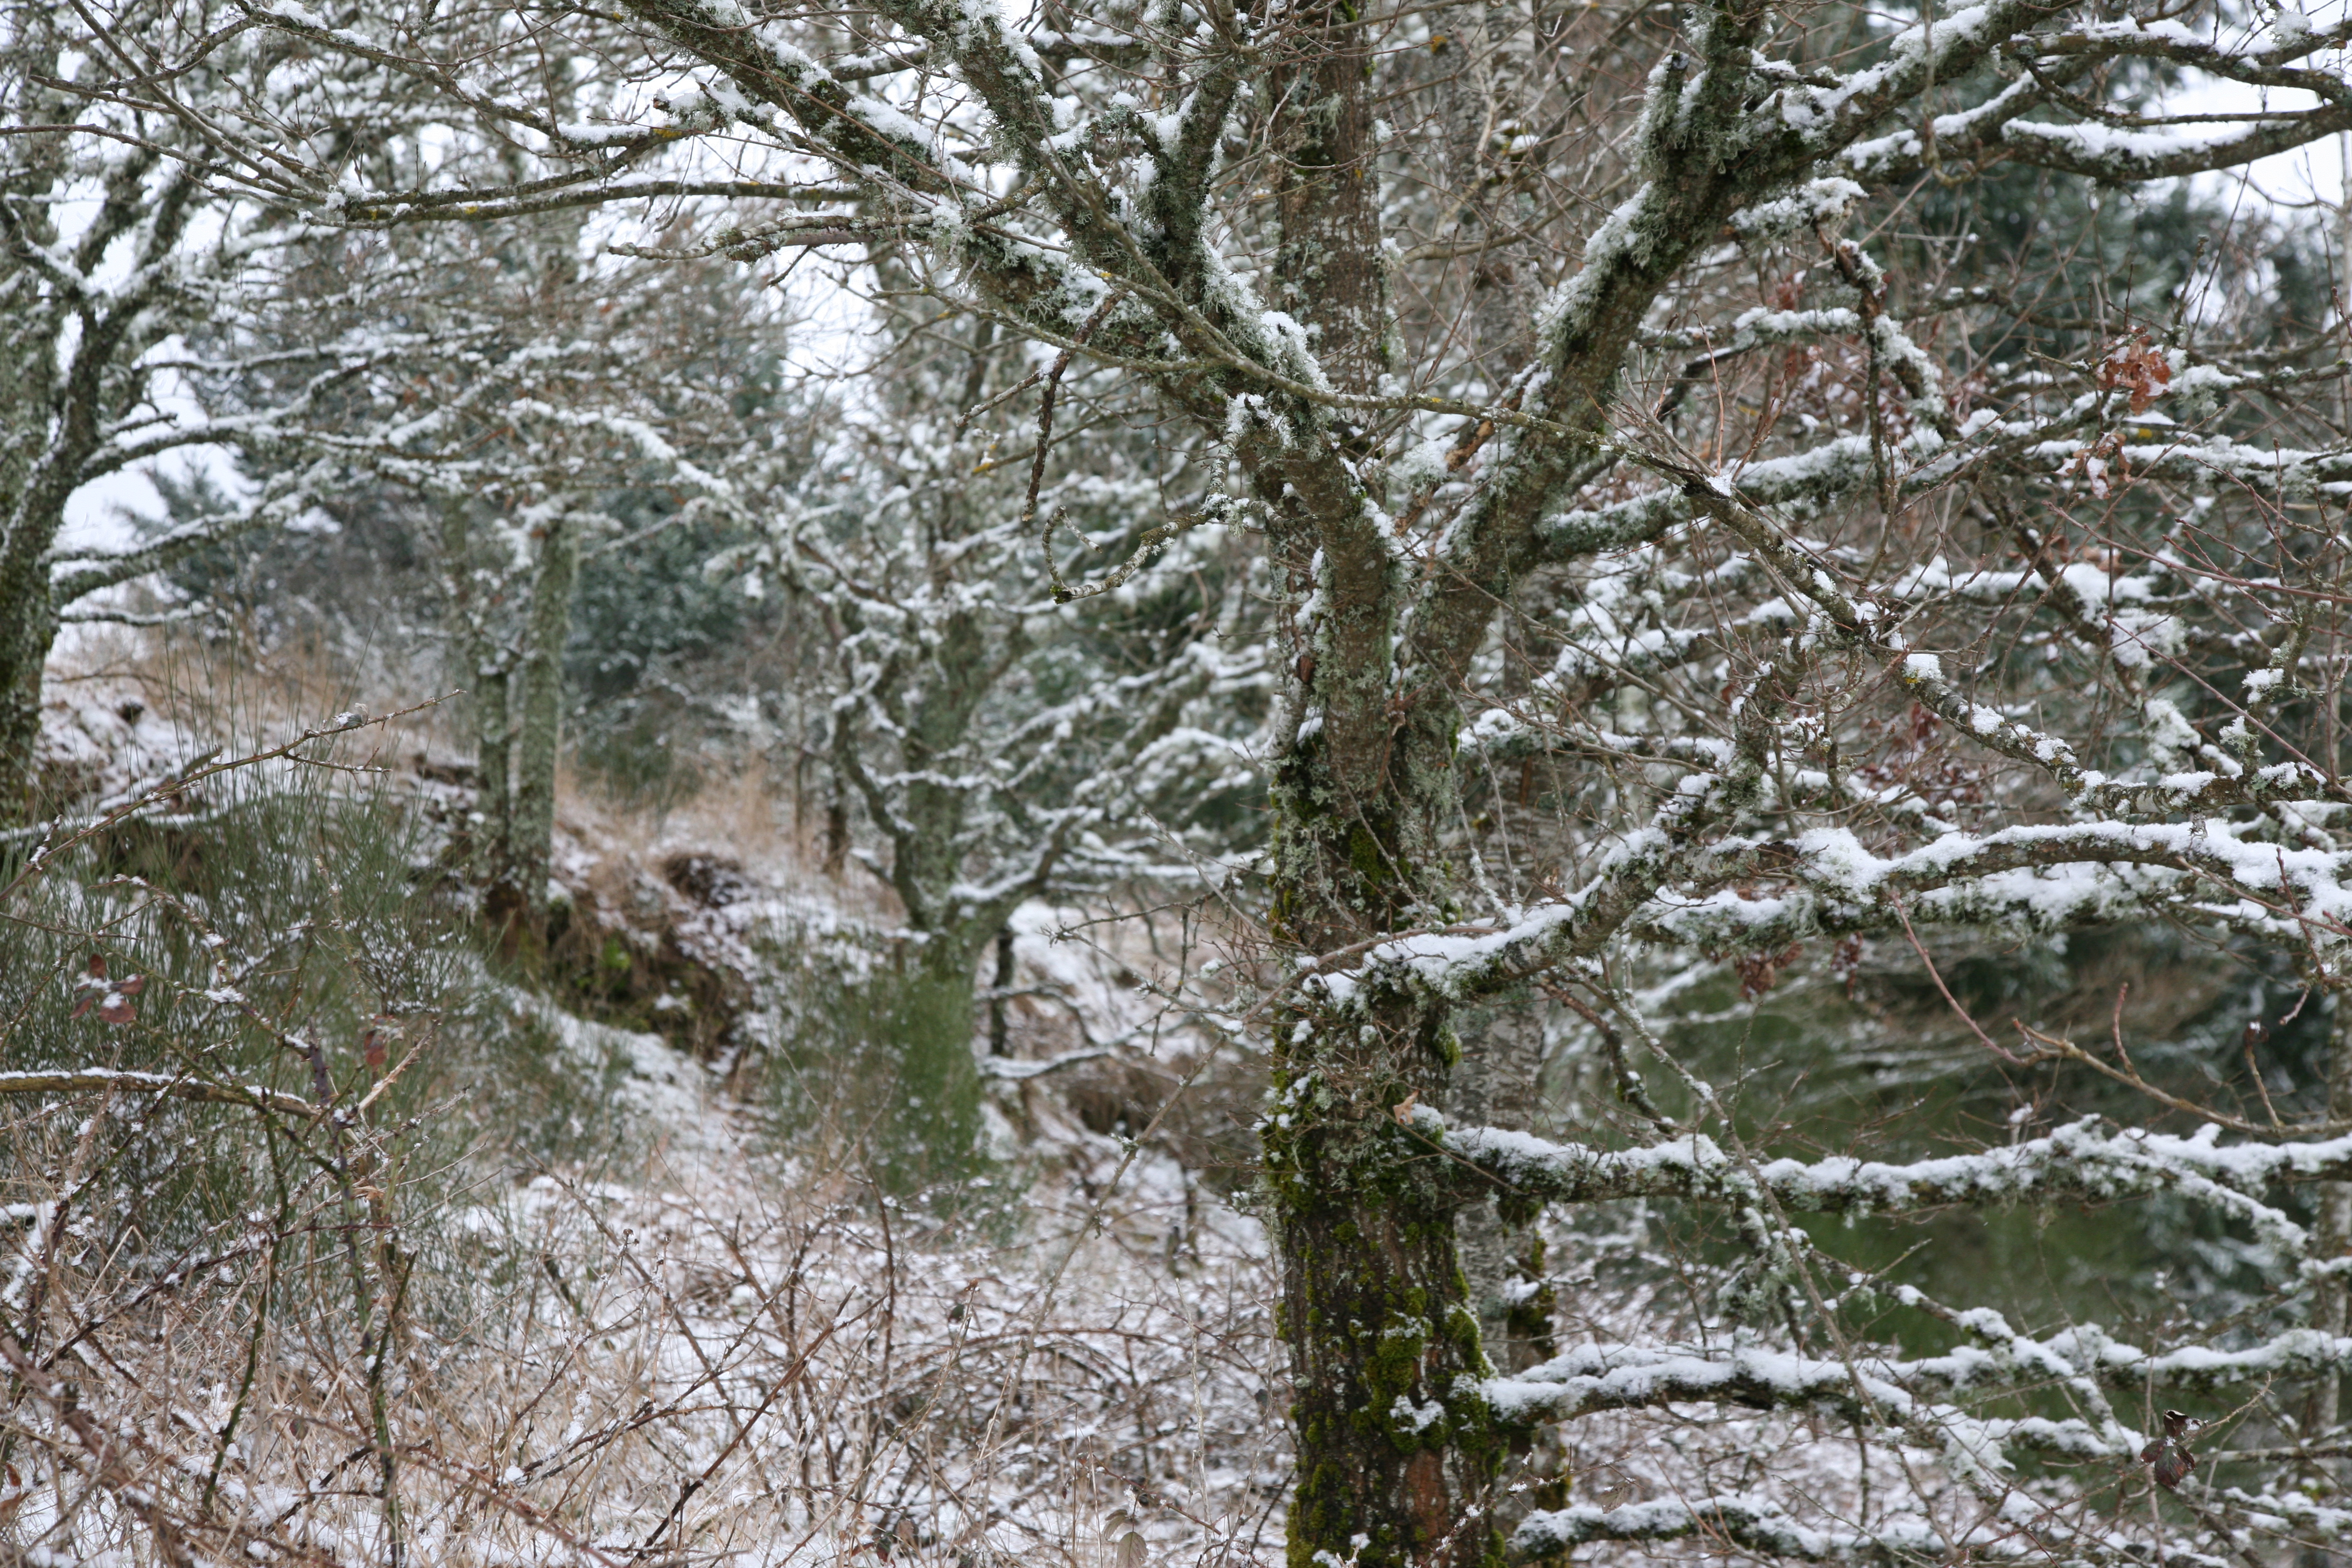
tree, forest, branch, snow, winter, plant, frost, france, ice, weather, season, auvergne, hiver, neige, arbre, woodland, freezing, cantal, woody plant, land plant